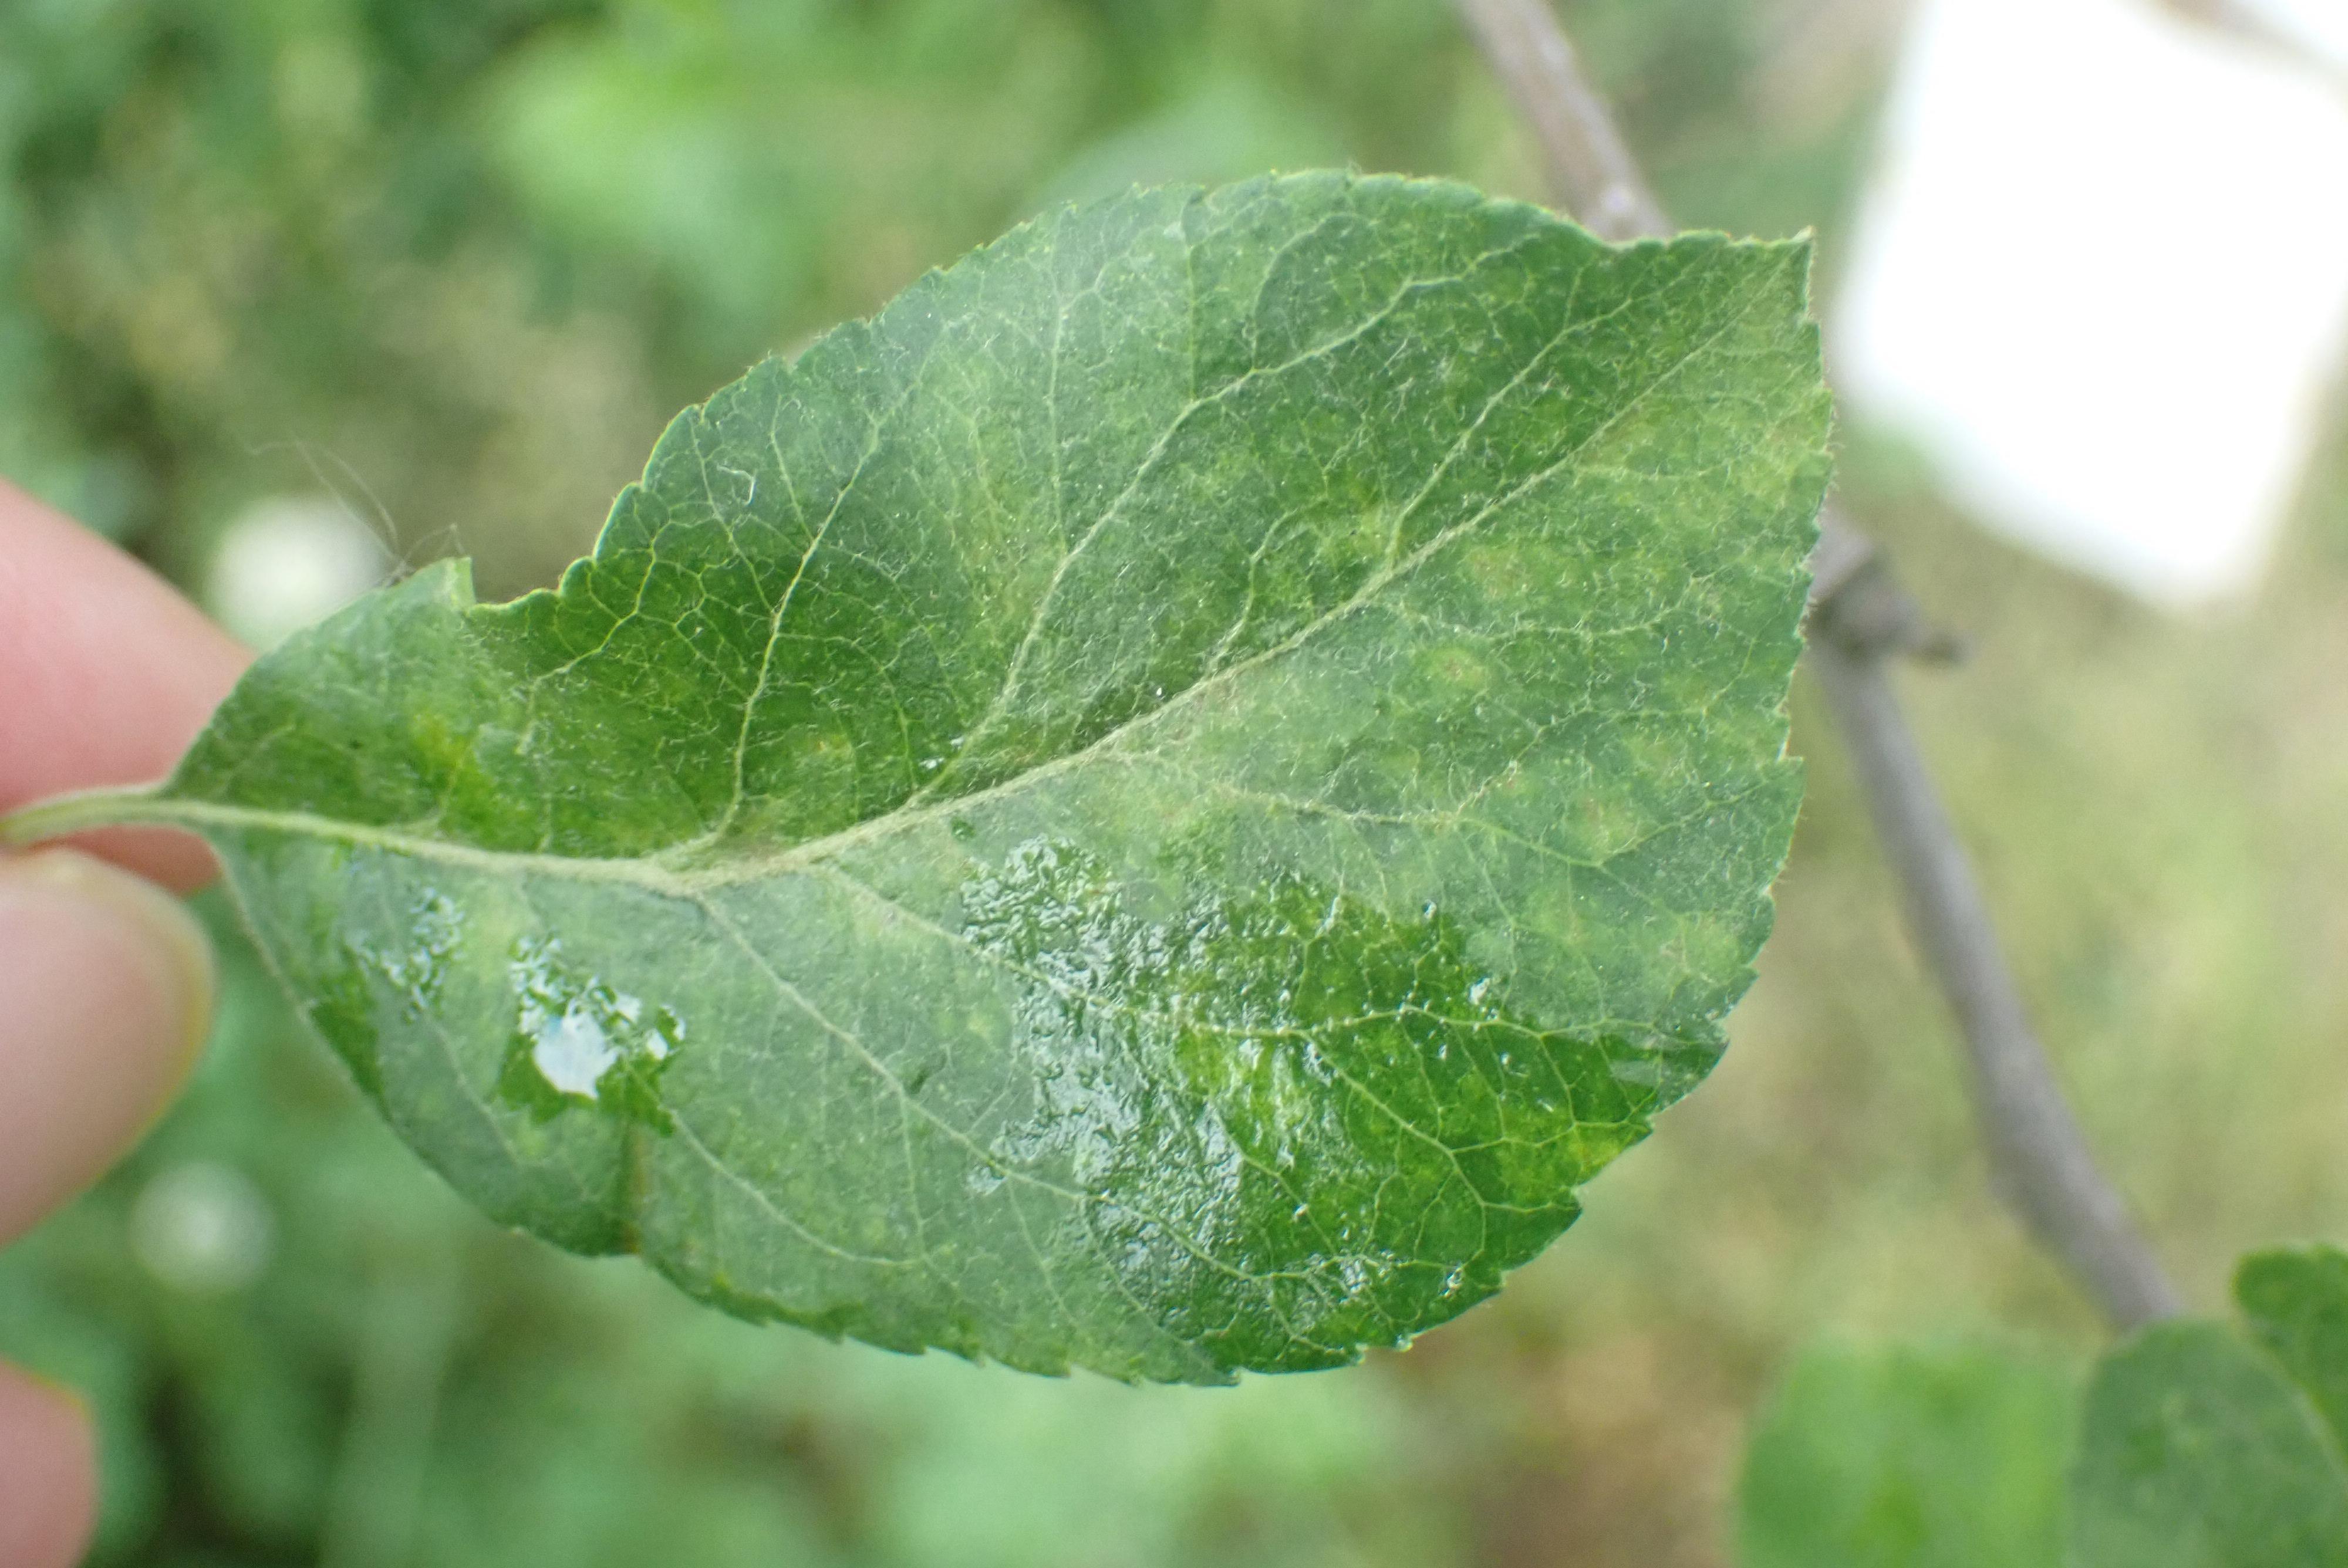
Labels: scab